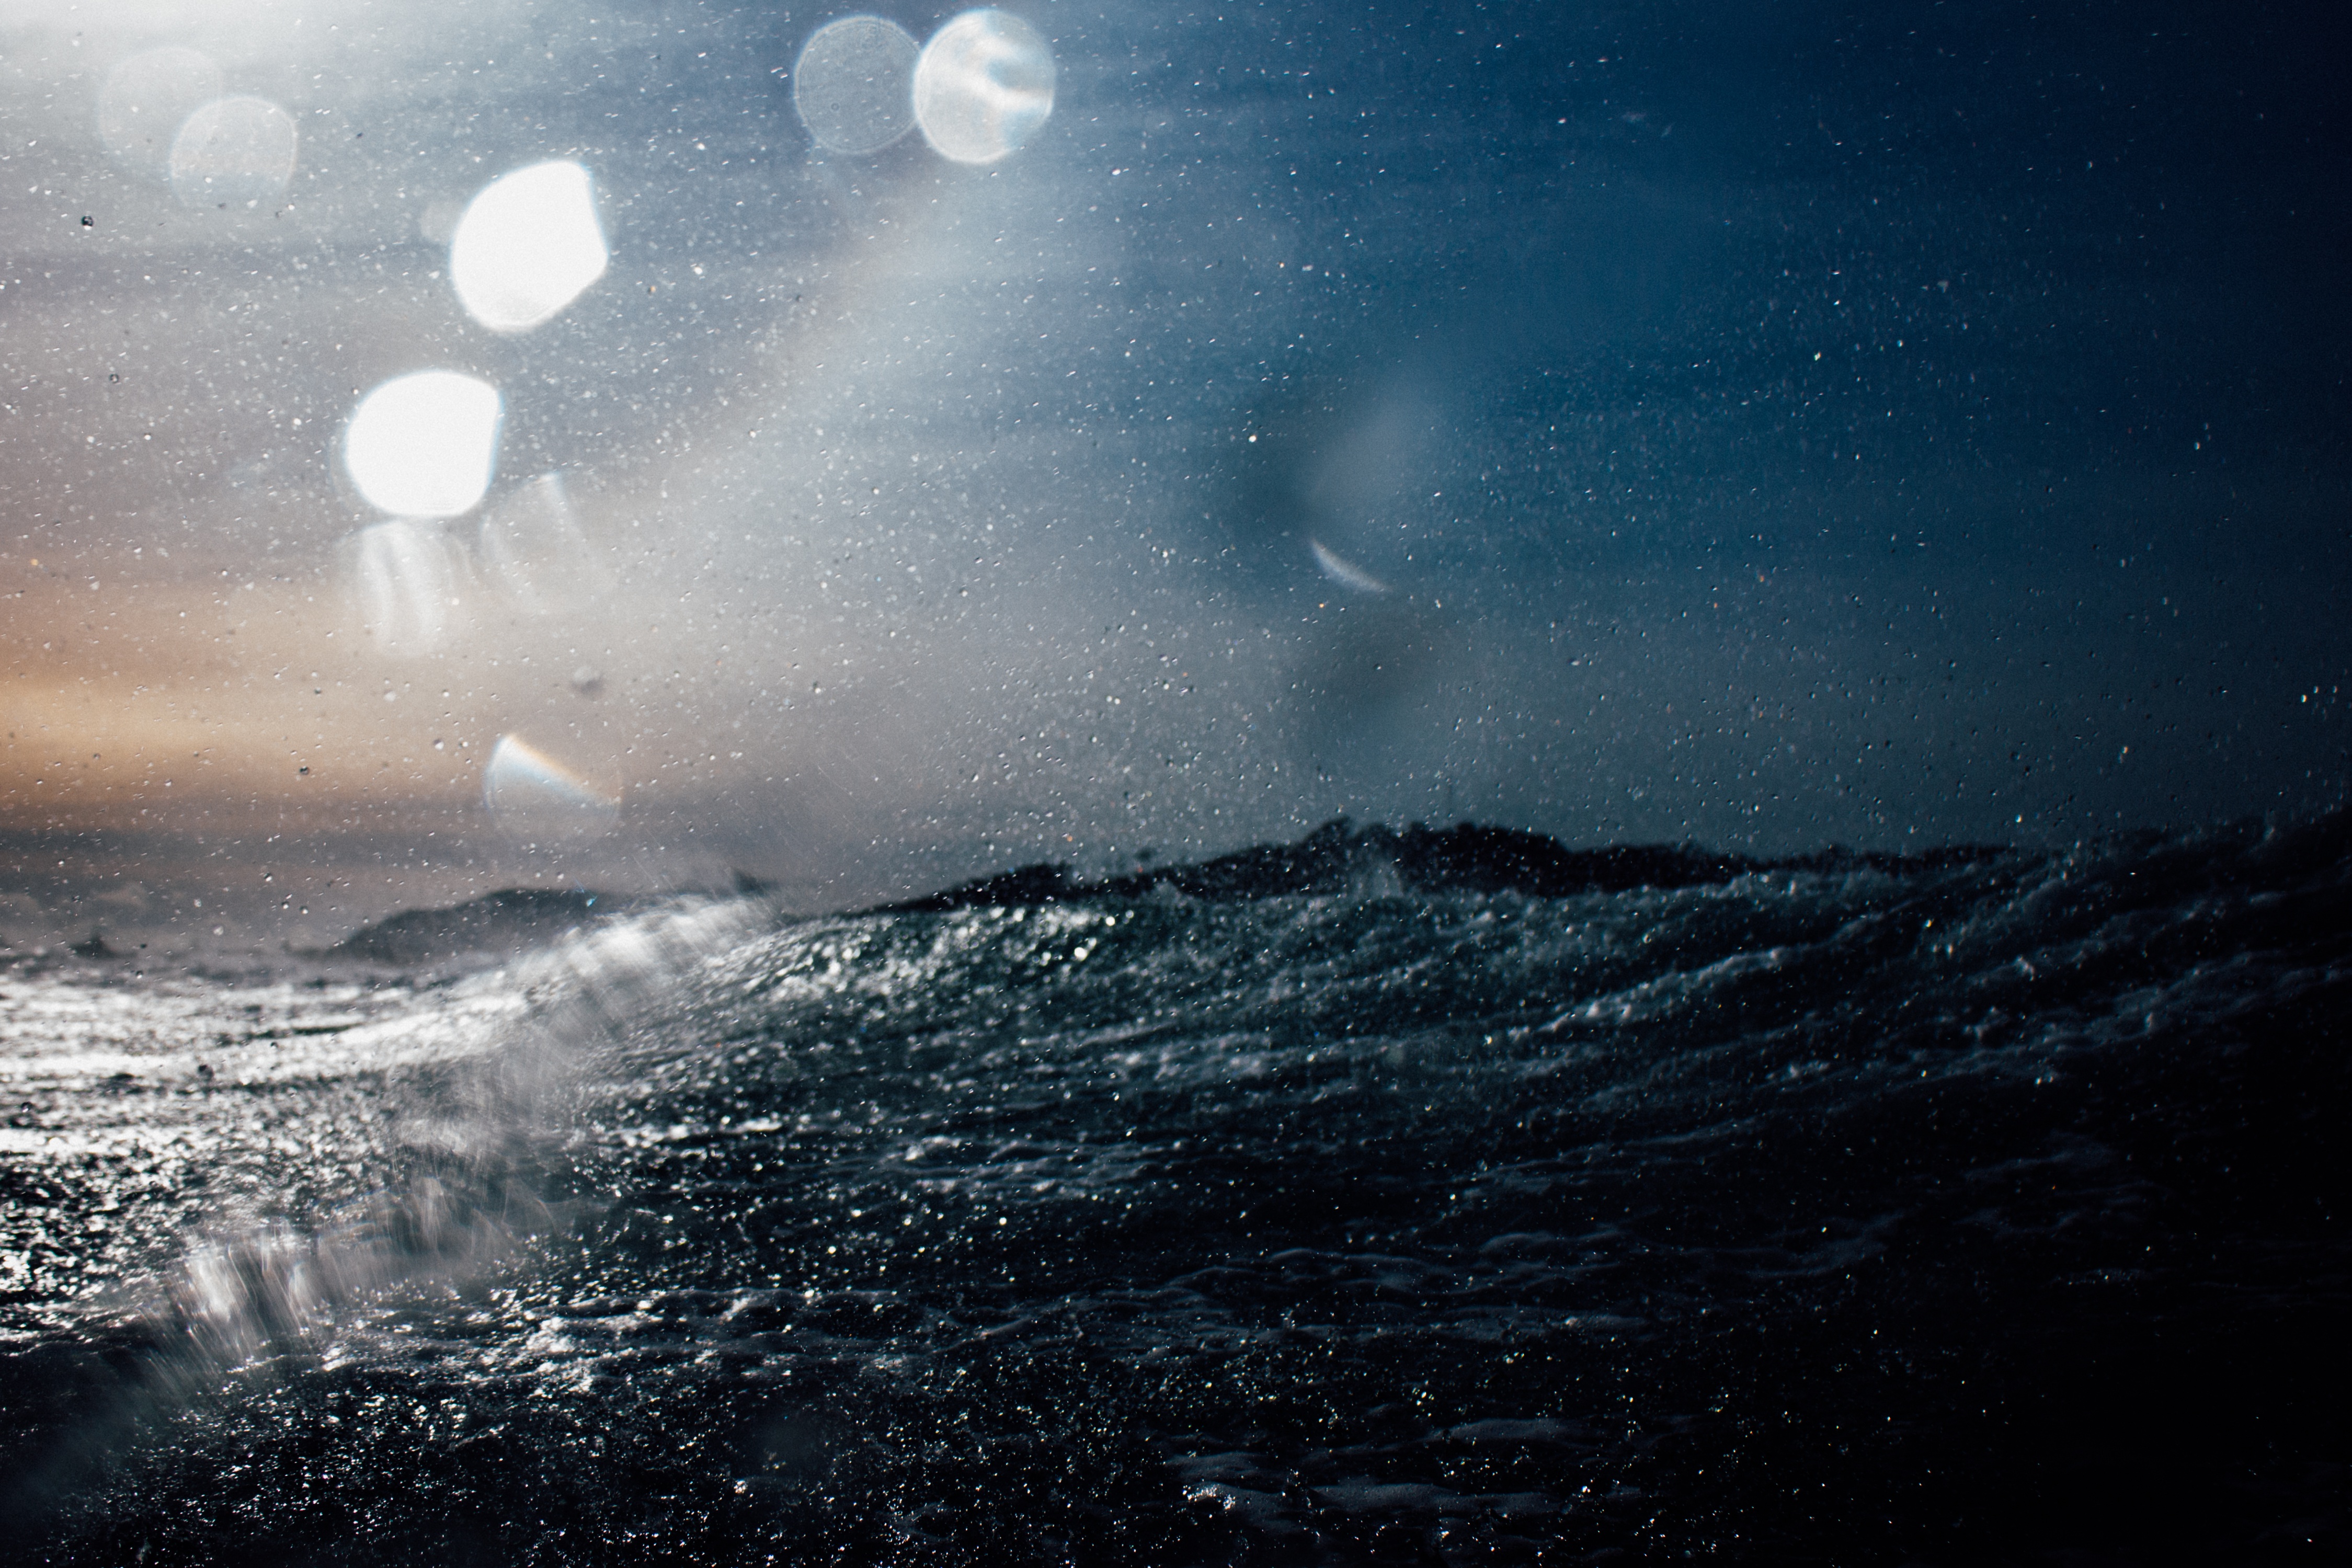
sea, horizon, light, sky, night, sunlight, wave, atmosphere, space, weather, darkness, moonlight, outer space, astronomy, astronomical object, atmospheric phenomenon, atmosphere of earth